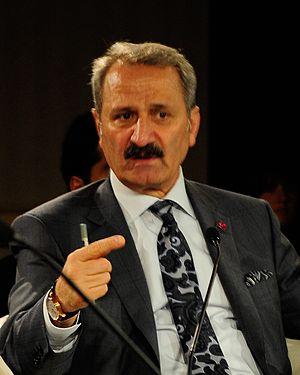
Mehmet Zafer Çağlayan est un homme politique. Membre du Parti de la justice et du développement de Turquie, il est député à la Grande Assemblée nationale de Turquie. Il a été ministre dans le gouvernement de Recep Tayyip Erdoğan.